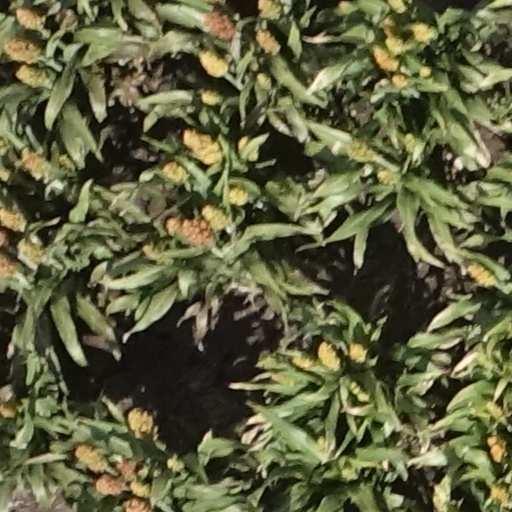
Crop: sorghum